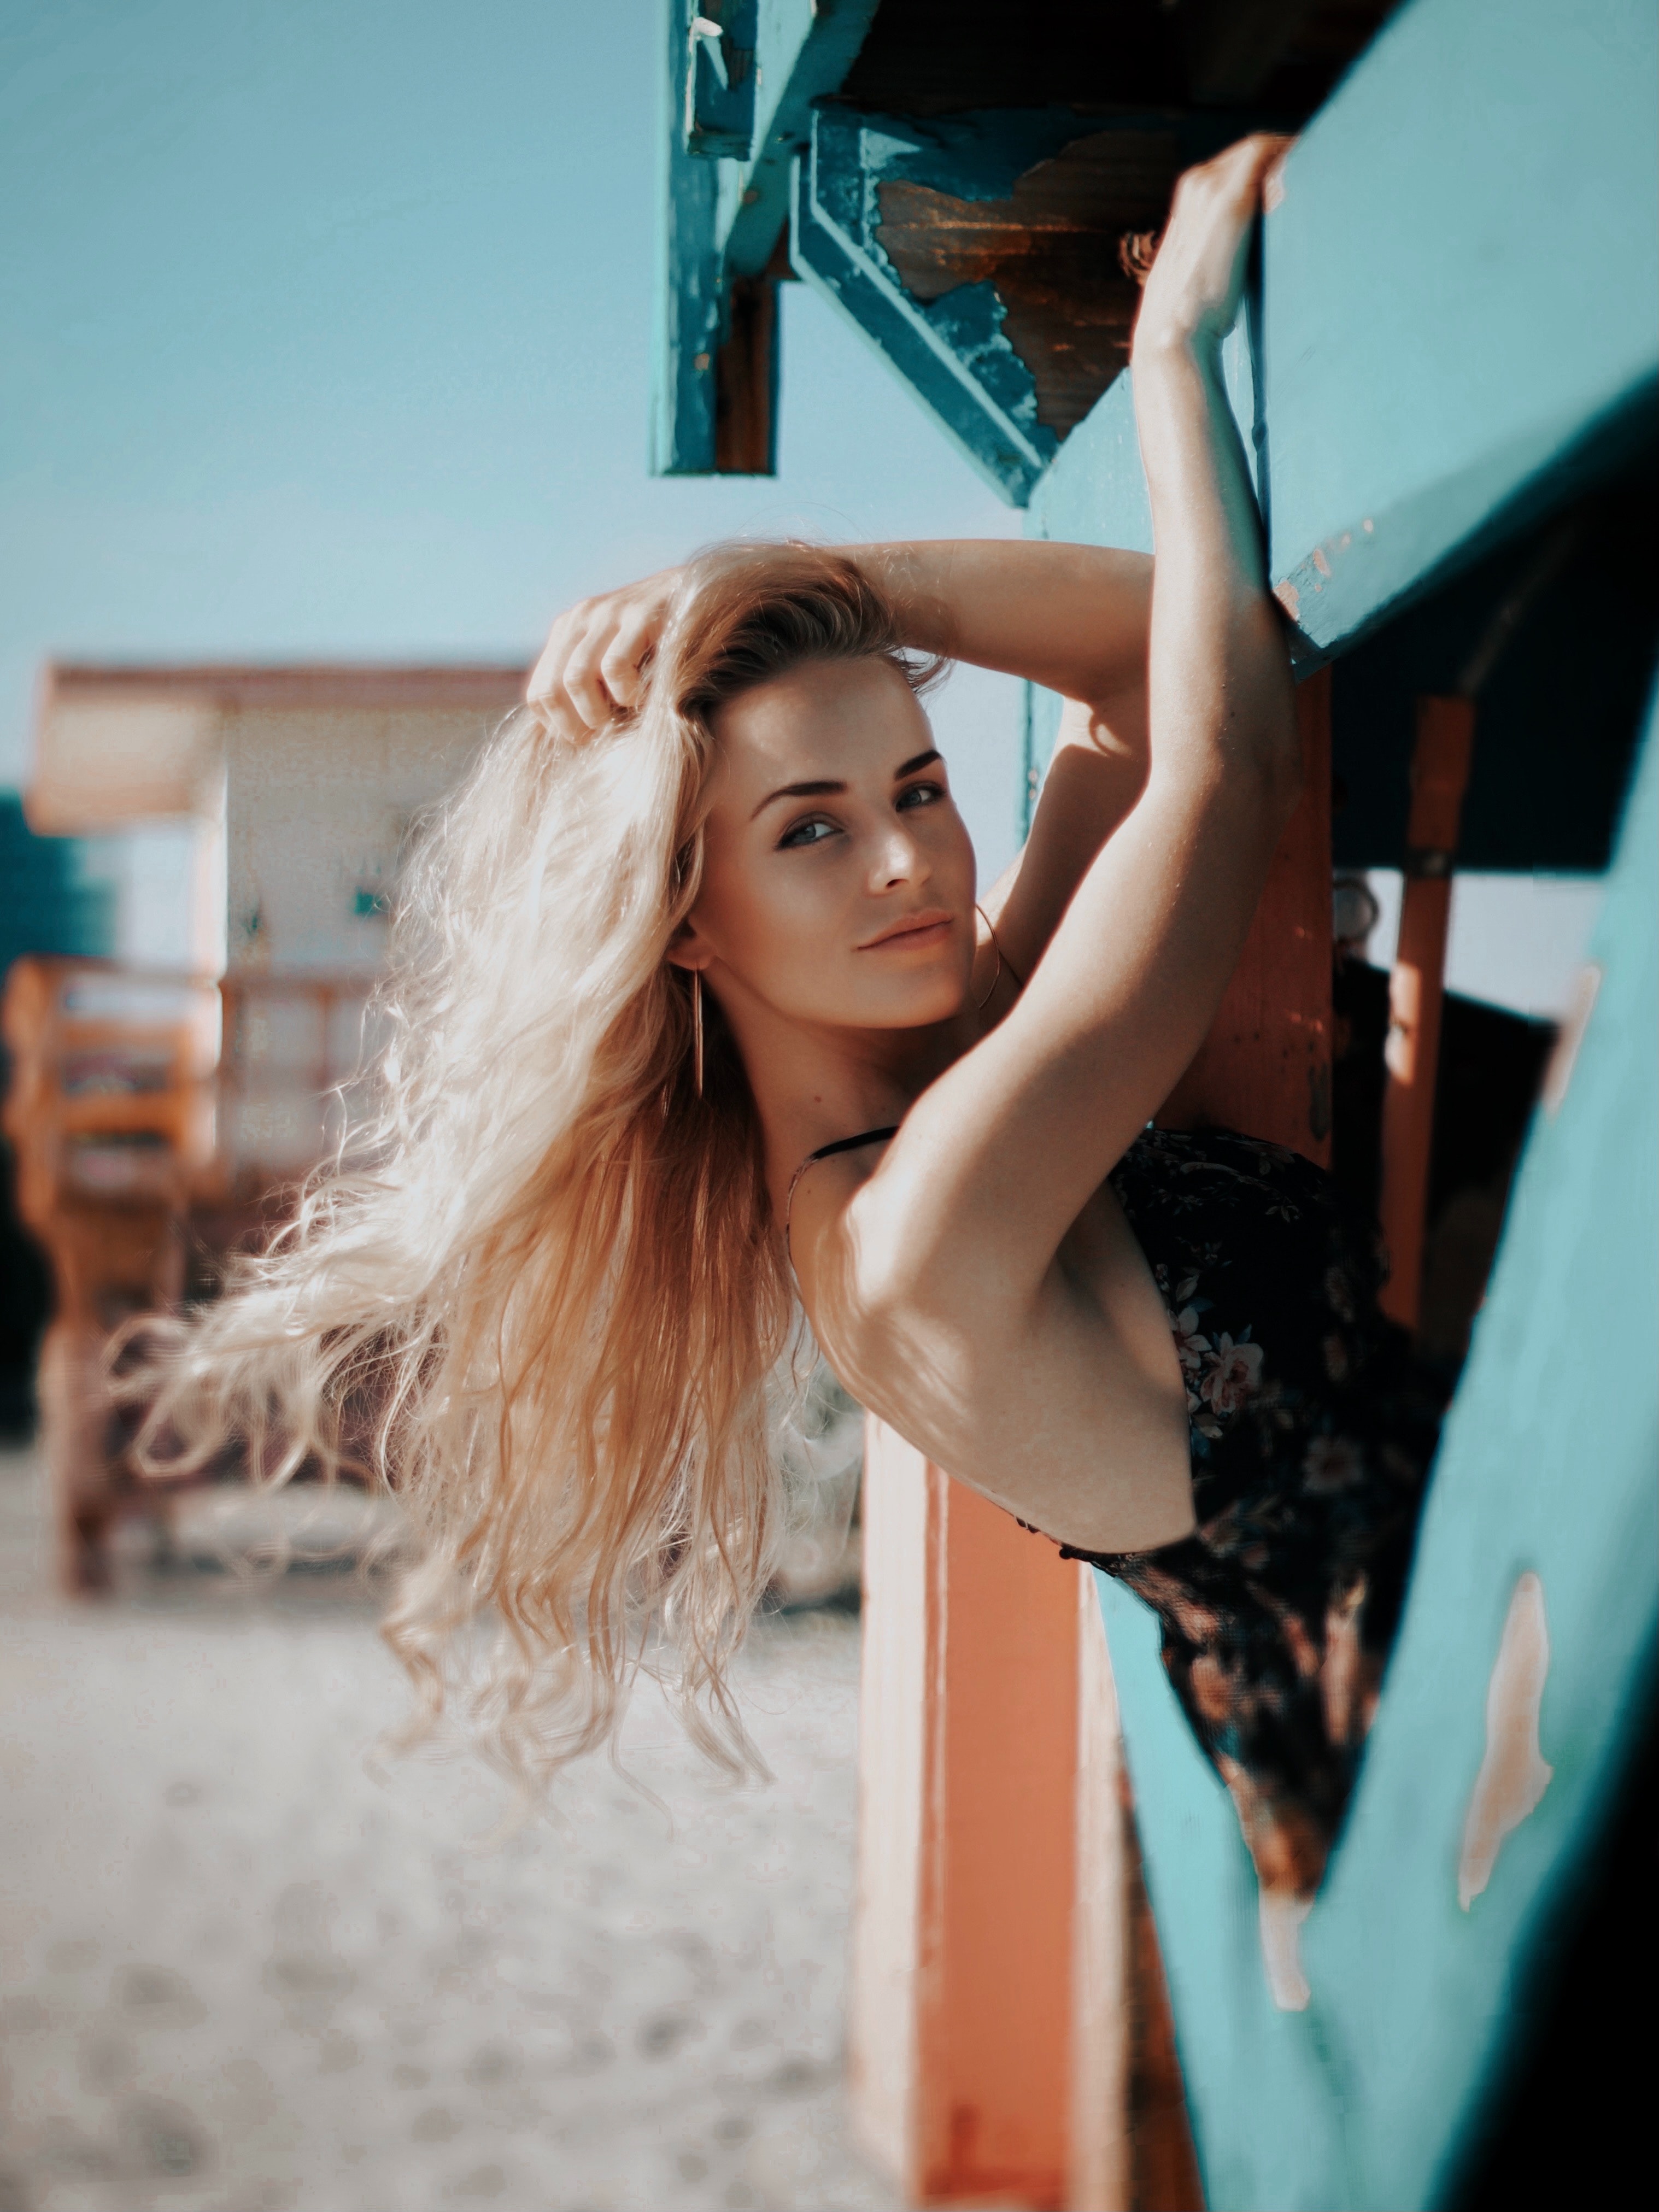
woman, joint, lip, shoulder, smile, blue, azure, flash photography, waist, sky, happy, eyelash, thigh, automotive design, black hair, long hair, electric blue, eyewear, human leg, fashion model, blond, brown hair, fashion design, surfer hair, t shirt, landscape, art model, leisure, fun, sitting, portrait photography, vacation, photo shoot, reflection